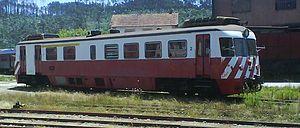
La série 9300 est une ancienne série d'autorails à voie métrique des CP, les chemins de fer portugais.